Oxybelini

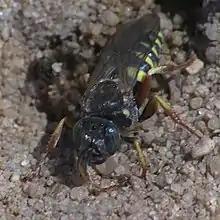
"Oxybelus argentatus"

Oxybelini is a tribe of square-headed wasps in the family Crabronidae. There are about 15 genera and more than 440 described species in Oxybelini.